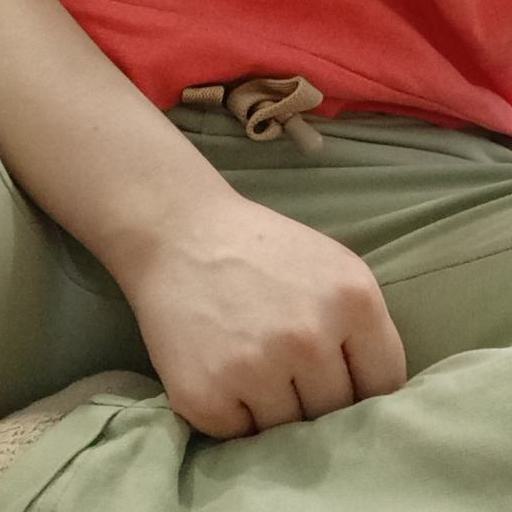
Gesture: no_gesture